Pro Wrestling Federation

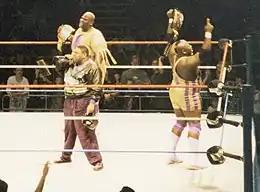
Men on a Mission got their first break in the PWF as a brother tag team called The Harlem Knights. They made a surprise return to the PWF in December 1996, and won the promotion's tag team titles.

The promotion was able to bring in a number of former stars from Jim Crockett Promotions during its early years including, most notably, The Barbarian, Jack Victory, Ron Garvin, Wahoo McDaniel, and The Rock 'n' Roll Express (Ricky Morton and Robert Gibson). Bambi and Peggy Lee Leather from Ladies Professional Wrestling Association also made several appearances during this period. As South and Sabaugh were regulars on WCW television, the two were able to use their connections to bring in The Equalizer, Firebreaker Chip and The Guerreros (Eddie Guerrero and Hector Guerrero) for championship runs in the early-to-mid 1990s.